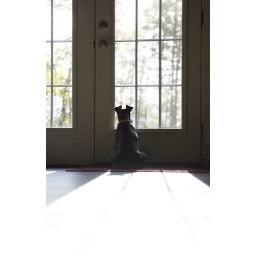
dog waiting by door